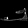
Label: Sandal